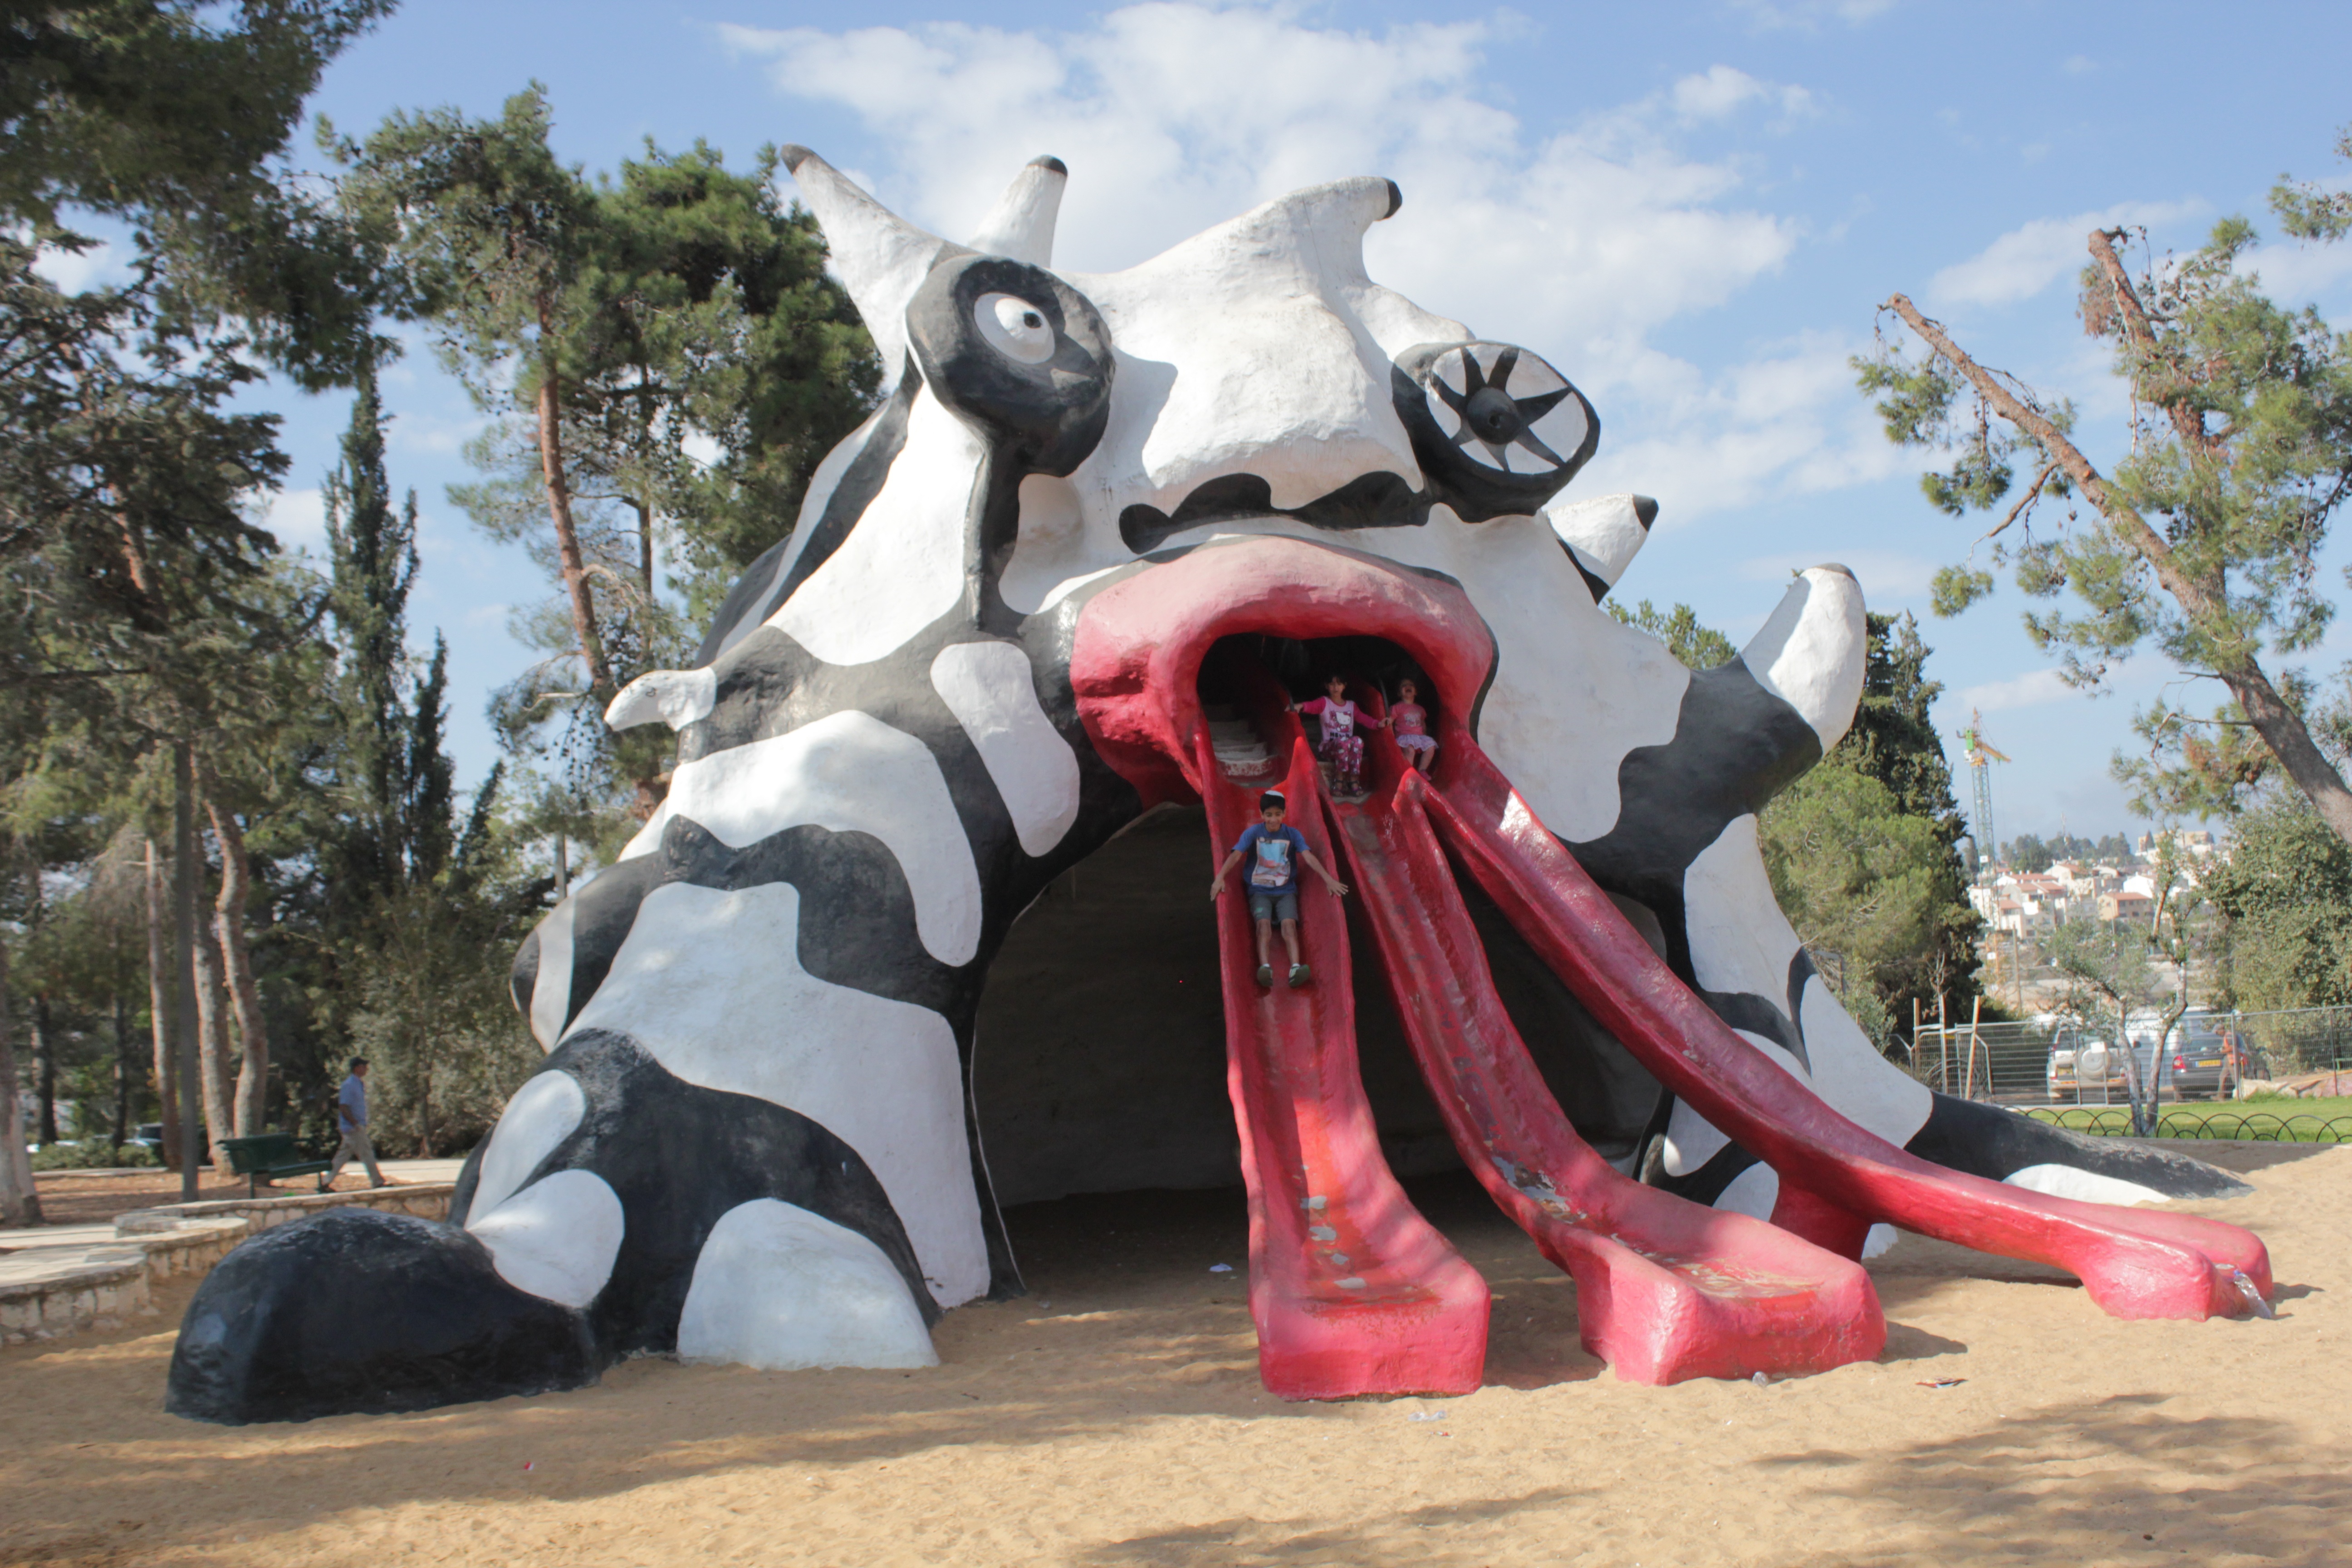
monument, horse, stallion, sculpture, monster, jerusalem, golem, horse like mammal, niki de saint phalle, kiryat hayovel